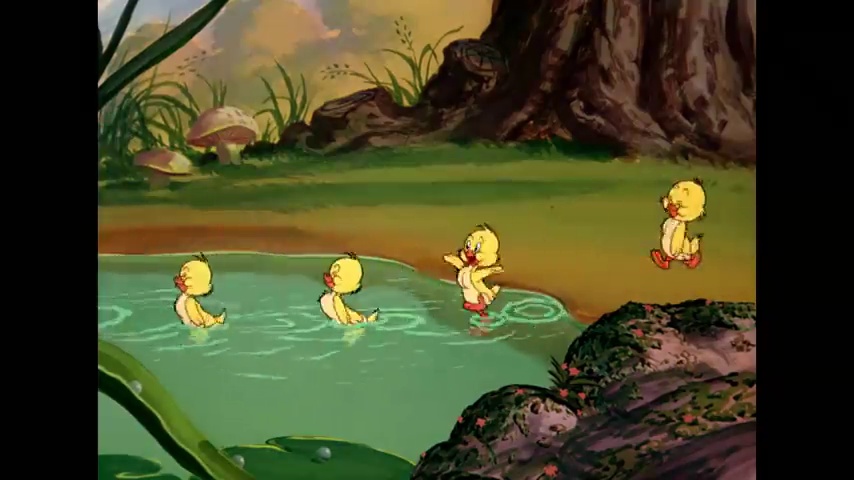
Portrait style: Cartoon Portrait